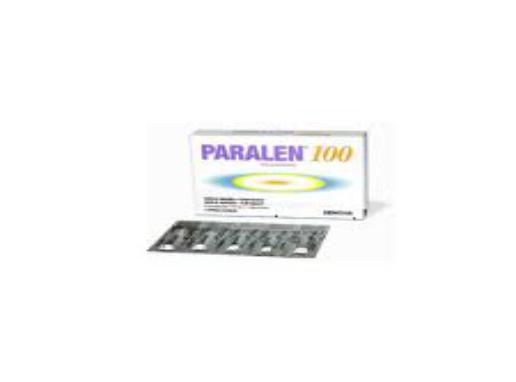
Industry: Medical